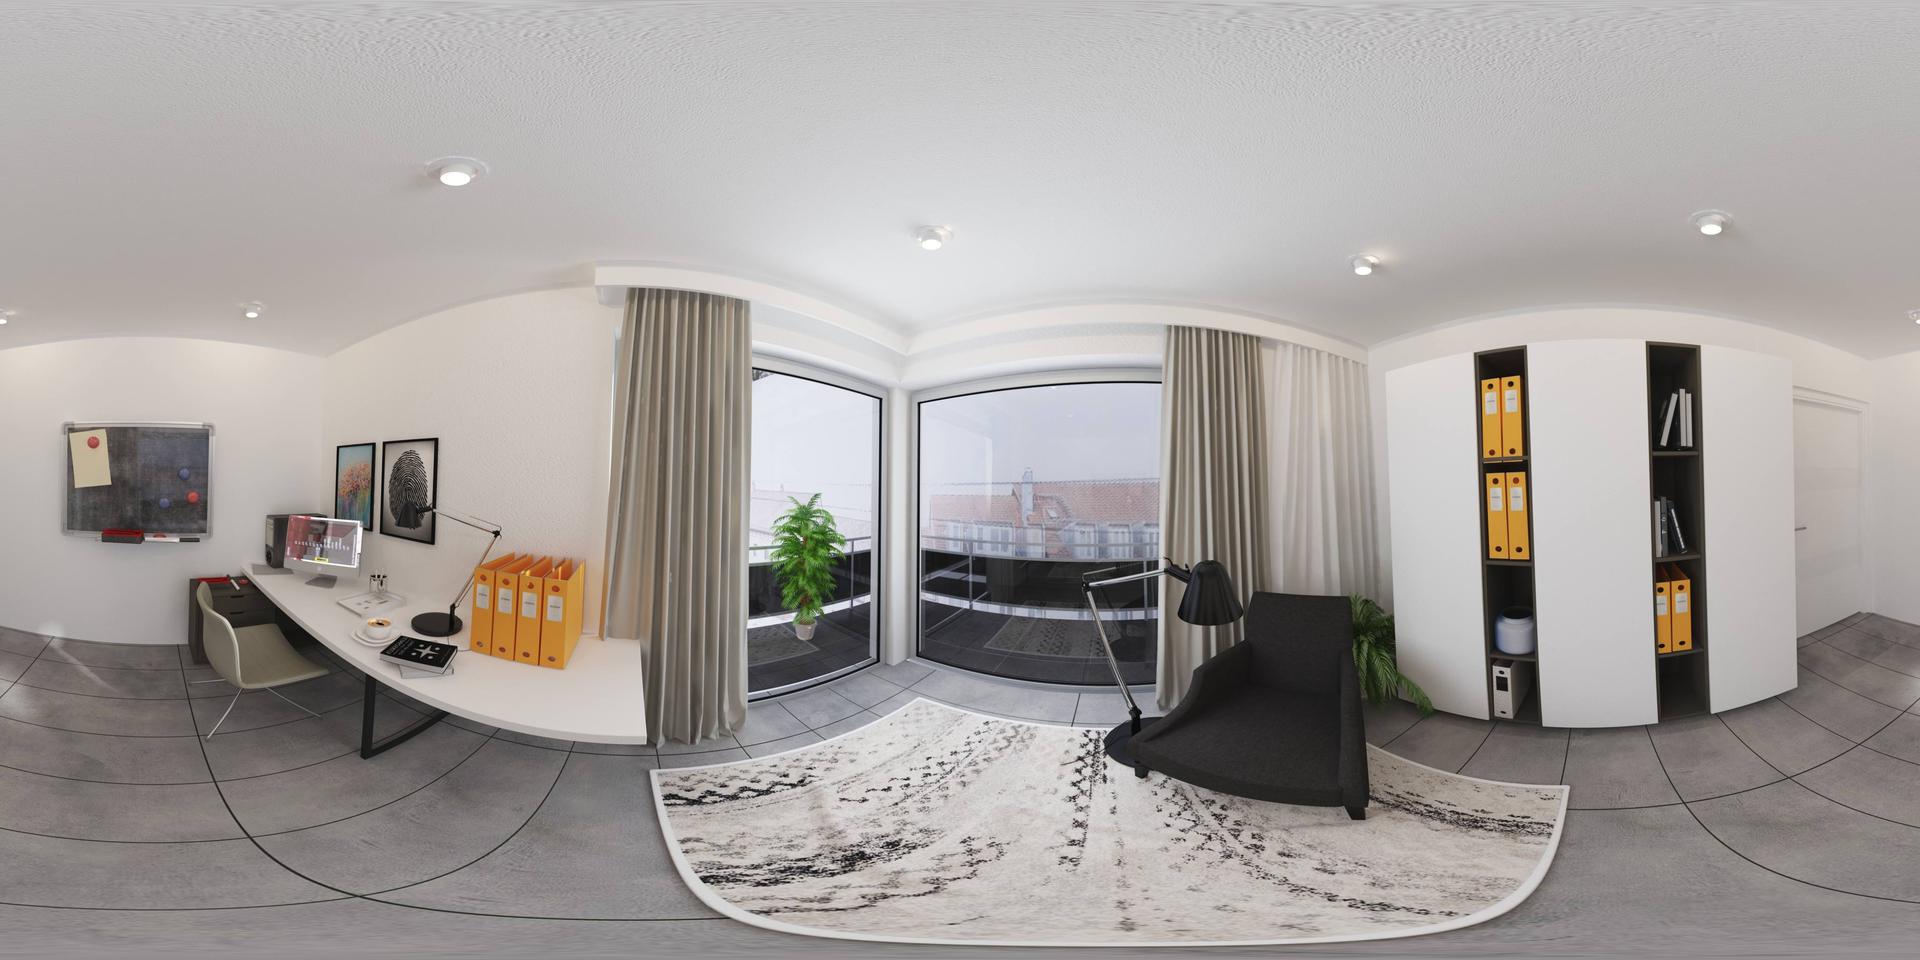
Referred object: the potted green plant by the window

Referred object: the black armchair

Referred object: turn slightly right, to the floor lamp beside the black armchair